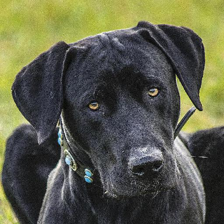
Label: animals